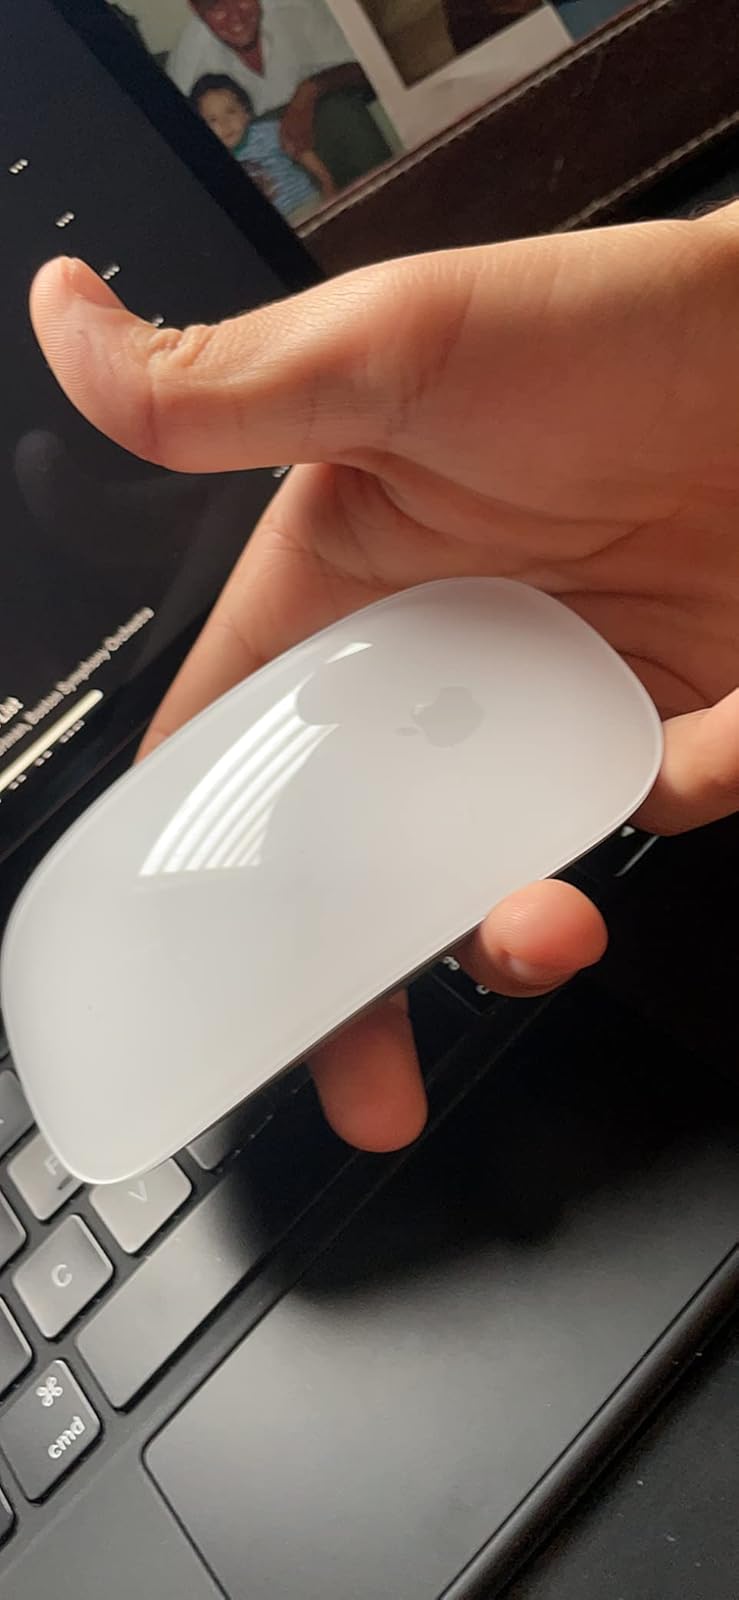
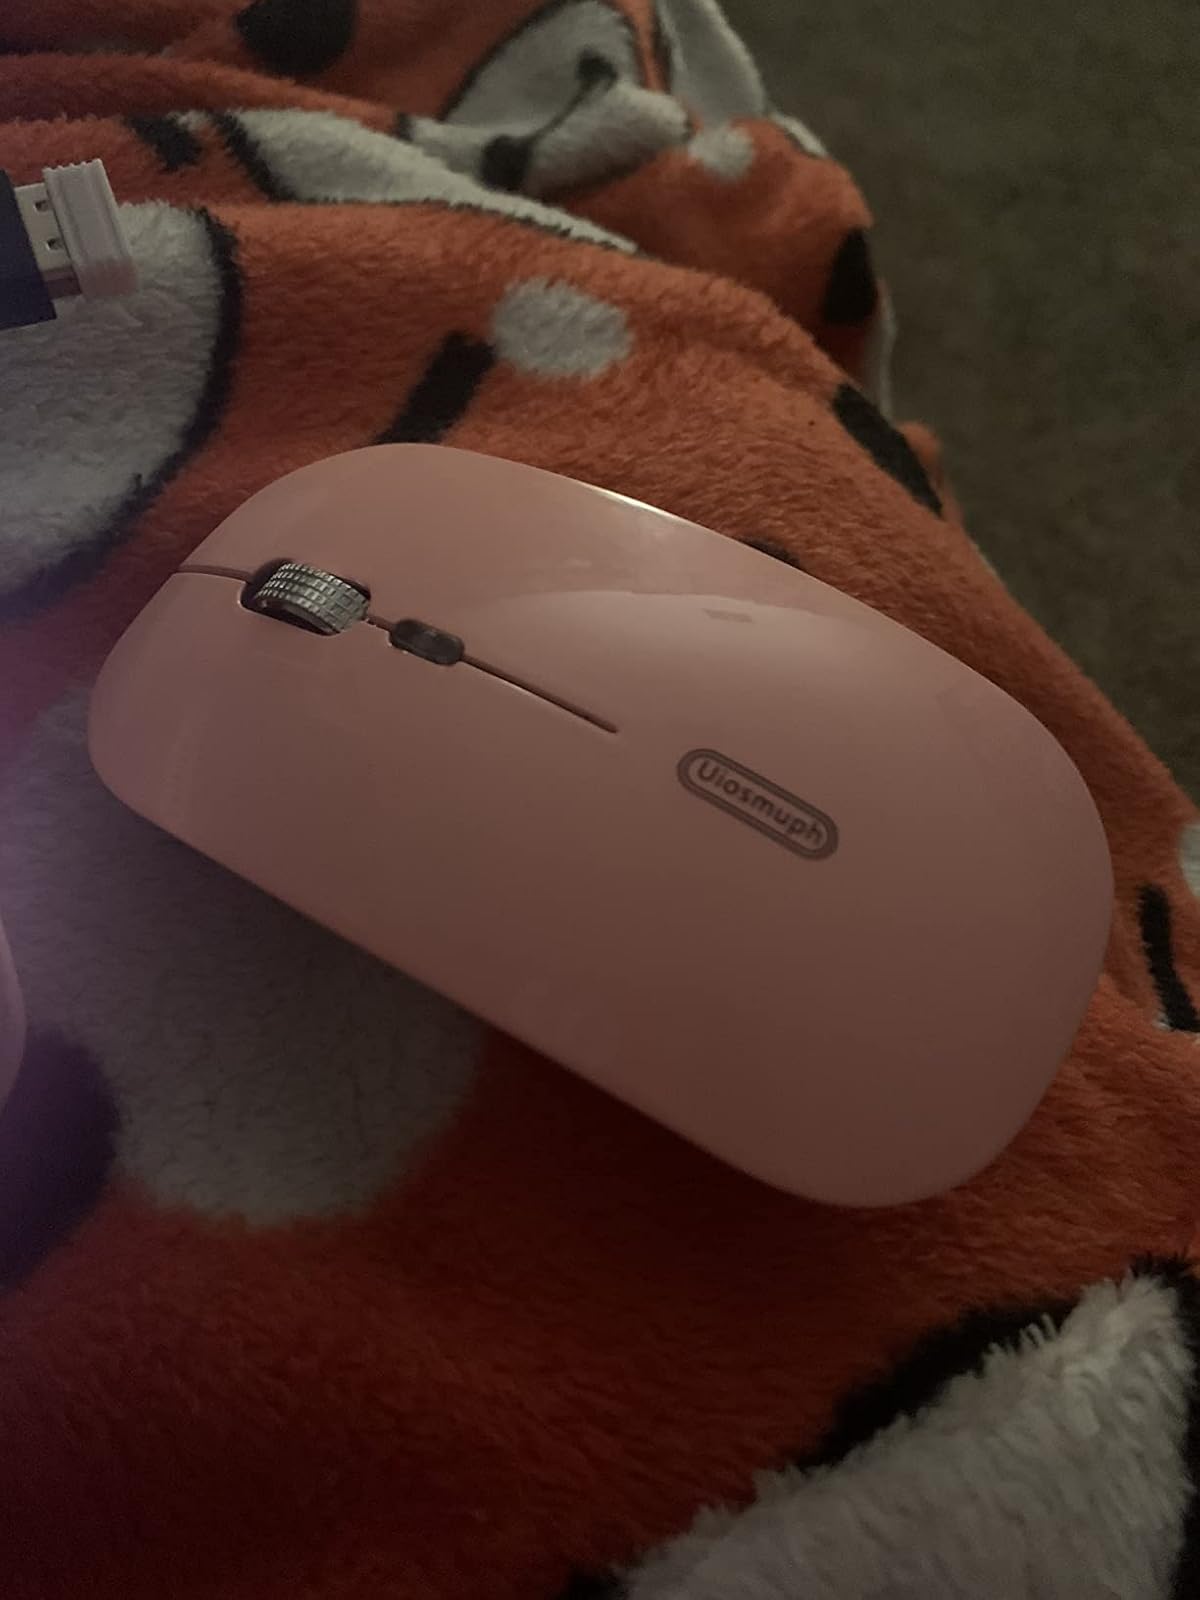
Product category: mouse
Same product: no